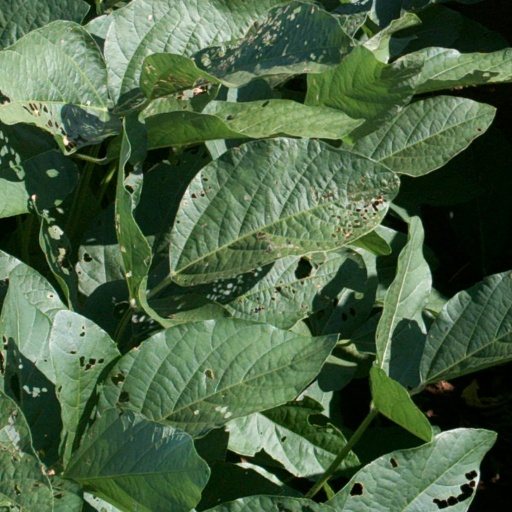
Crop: soybean